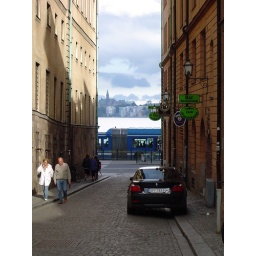
View down to the water with bus in the way